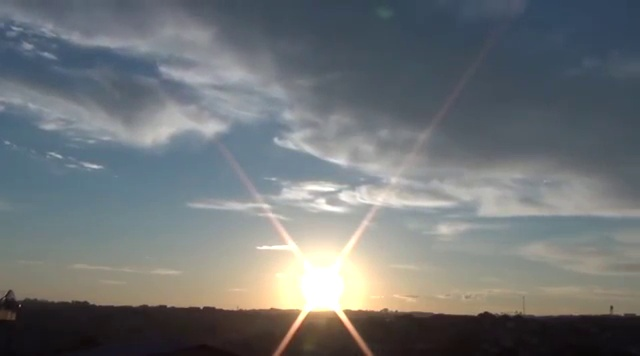
Fire: no
Smoke: no